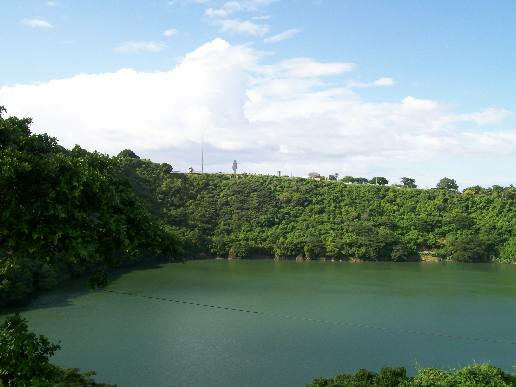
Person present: No